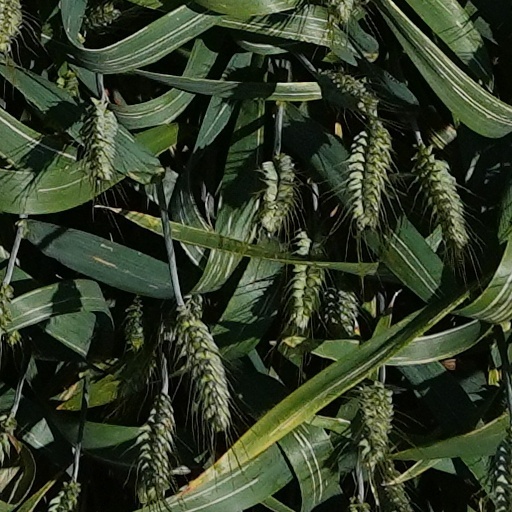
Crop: wheat